Kellett School

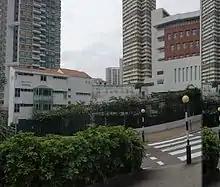
Kellett School in Pok Fu Lam in February 2017

The Pok Fu Lam premises includes a large multi-use auditorium, a gymnasium, library, a fully equipped science lab, dance and drama studio, ICT suite, language lab, SEN learning support base, music rooms, art studio and a children's bookshop. The "covered area" provides a large indoor space for the Reception and Year 1 children. Outside there is an Astroturf playground, adventure playground and garden and vegetable patch.